Georgia State Route 109

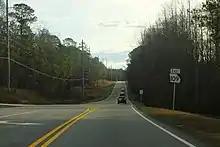
A small section just west of LaGrange near the bypass (Pegasus Parkway)

At the intersection of US 29/SR 14, it now turns eastward, beginning a concurrency with US 29/SR 14 as Vernon Street as a four-lane divided highway. Before entering downtown LaGrange SR 109 services Wellstar West Georgia Medical Center then slims into a two lane road just after the hospital. State Route 109 serves as the primary east-west route through downtown LaGrange. Continuing eastward toward downtown, the route then passes the Hills and Dales Estate and LaGrange College before arriving at Lafayette Square and the Lafayette Fountain. Just past LaFayette Square, the three routes meet US 27/SR 1/SR 219 (Morgan Street). At this intersection US 29/SR 14 depart to the north, along US 27/SR 1/SR 219 north. The road now takes the name Lafayette Parkway and becomes considered a critical priority route. On the east end of town, it services LaGrange Mall and other commercial businesses before it has an interchange with Interstate 85 (I-85 Exit 18). East of the I-85 interchange, it helps service an industrial park that includes a Walmart distribution center. Narrowing down to a two lane road, it then crosses over, but does not interchange with I-185.